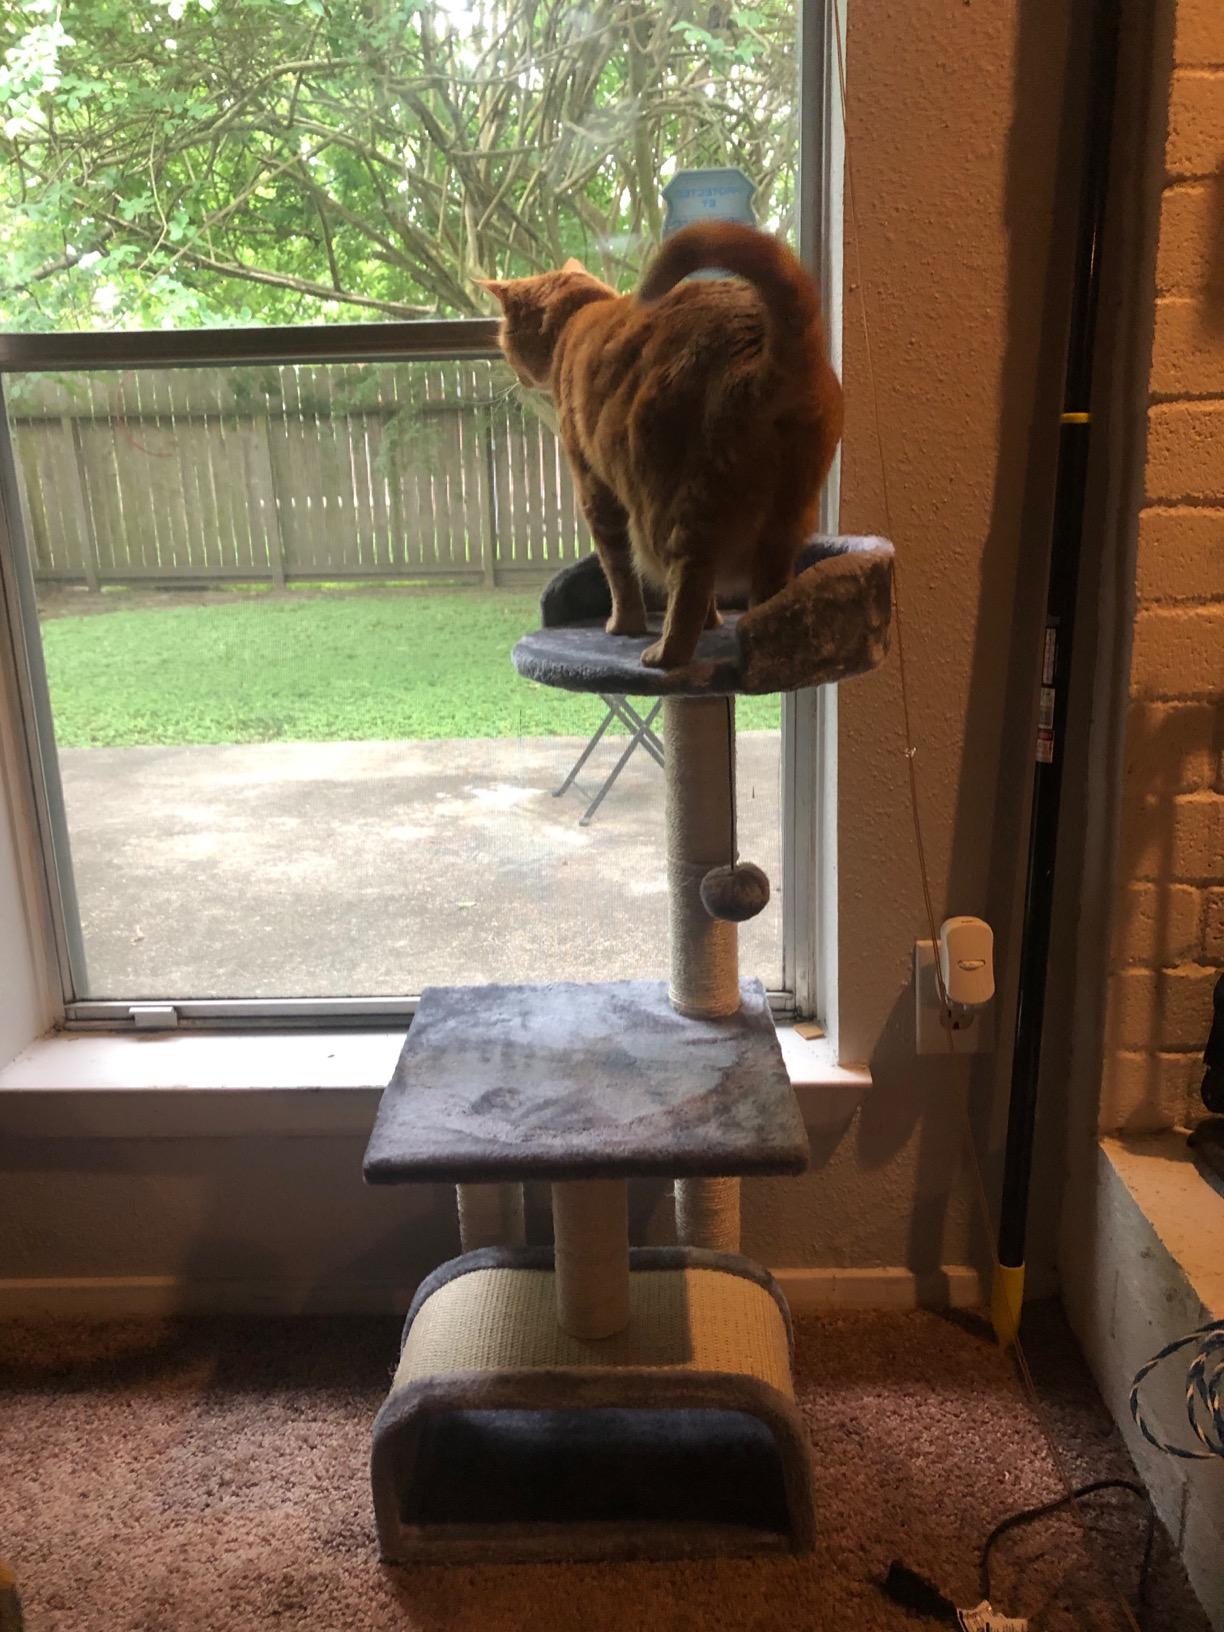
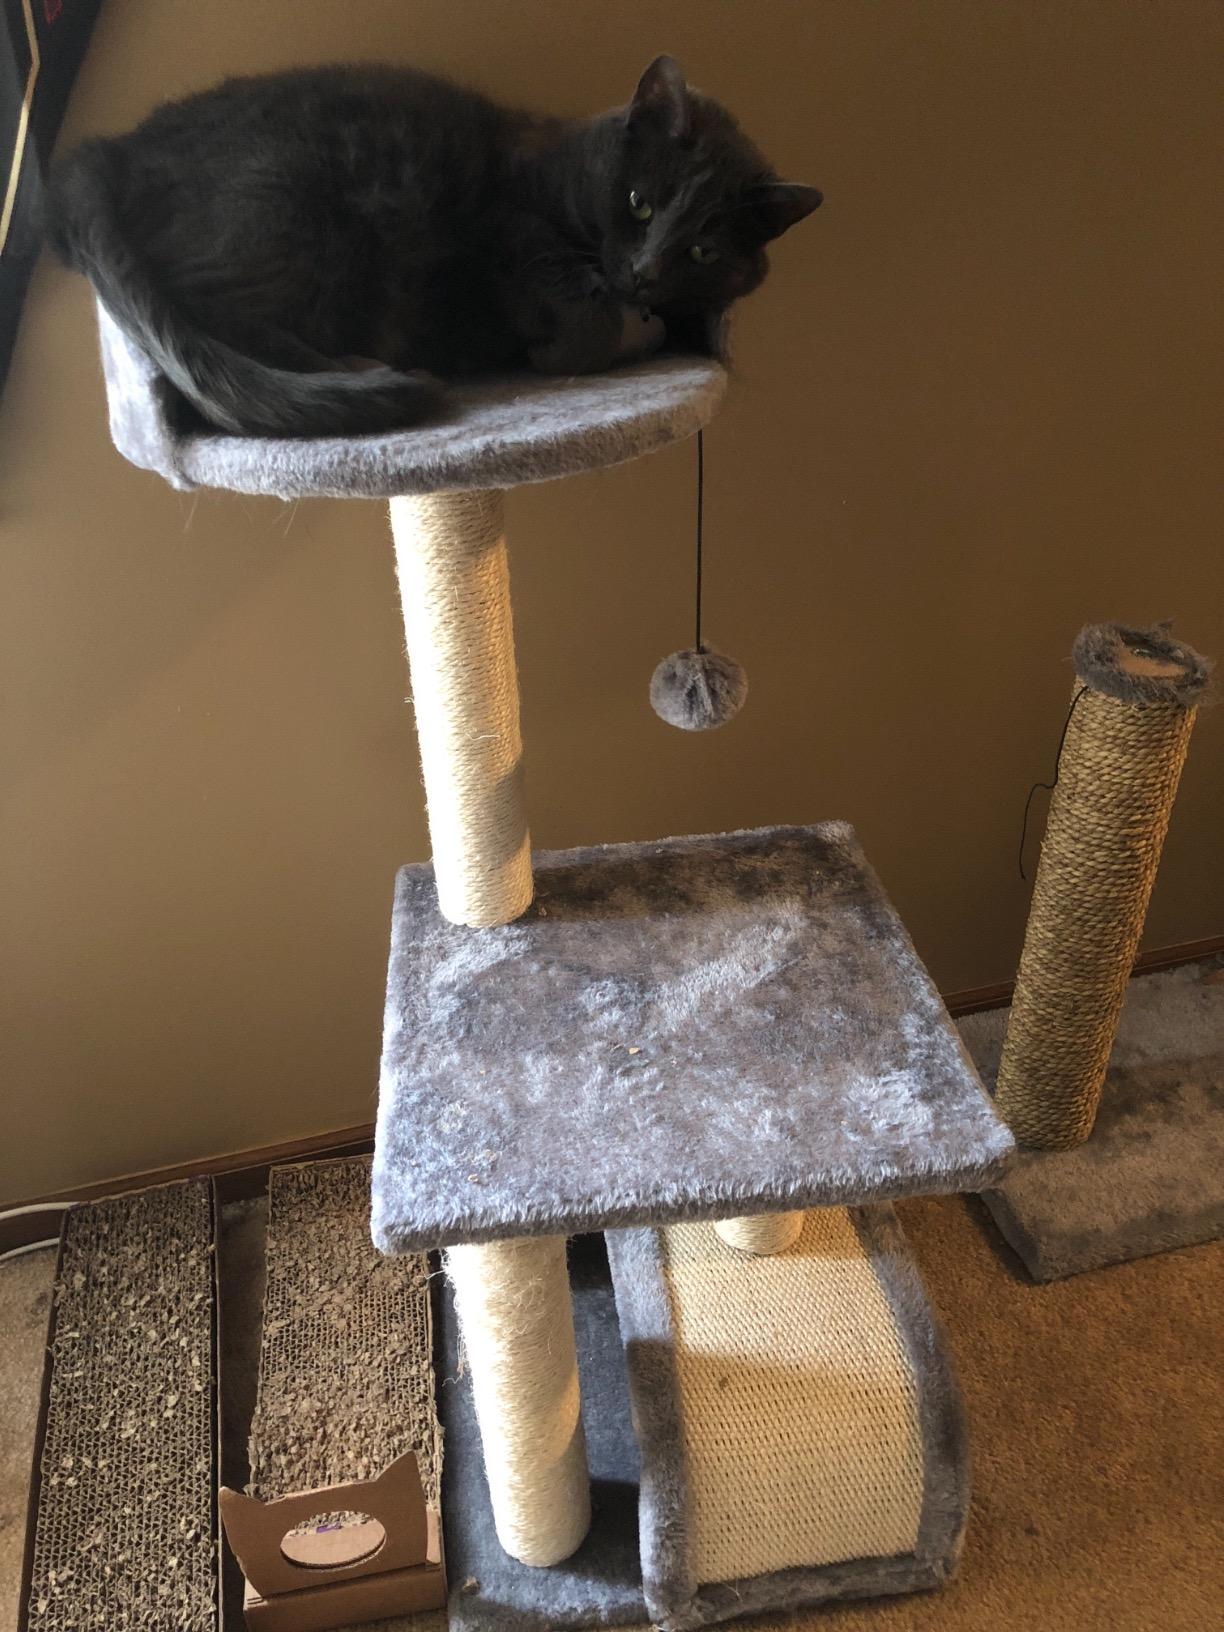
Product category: items_cat tree
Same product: yes